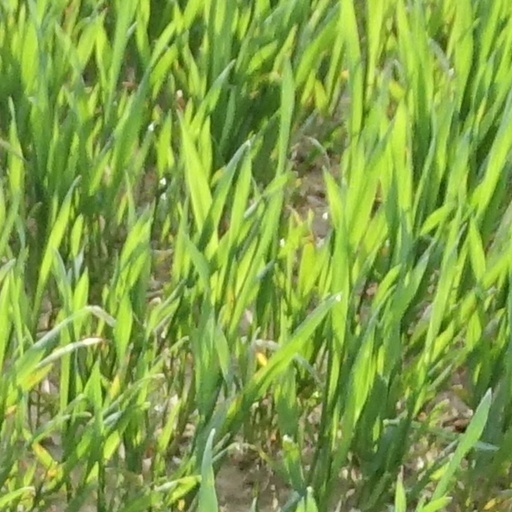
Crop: wheat